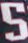
Number: 5